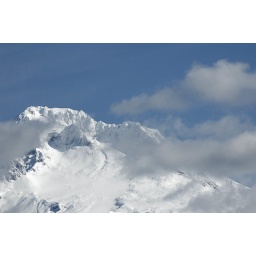
Print available in 4x6, 5x7, 8x10, and 8x8 (square)|Available in lustre or glossy/No border, black or white border